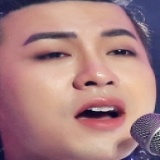
ca sĩ Akira Phan